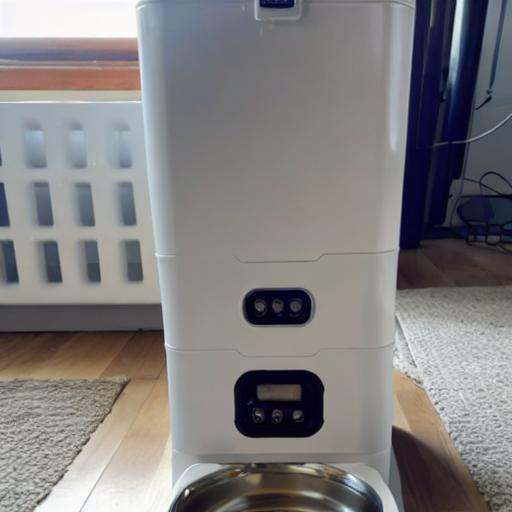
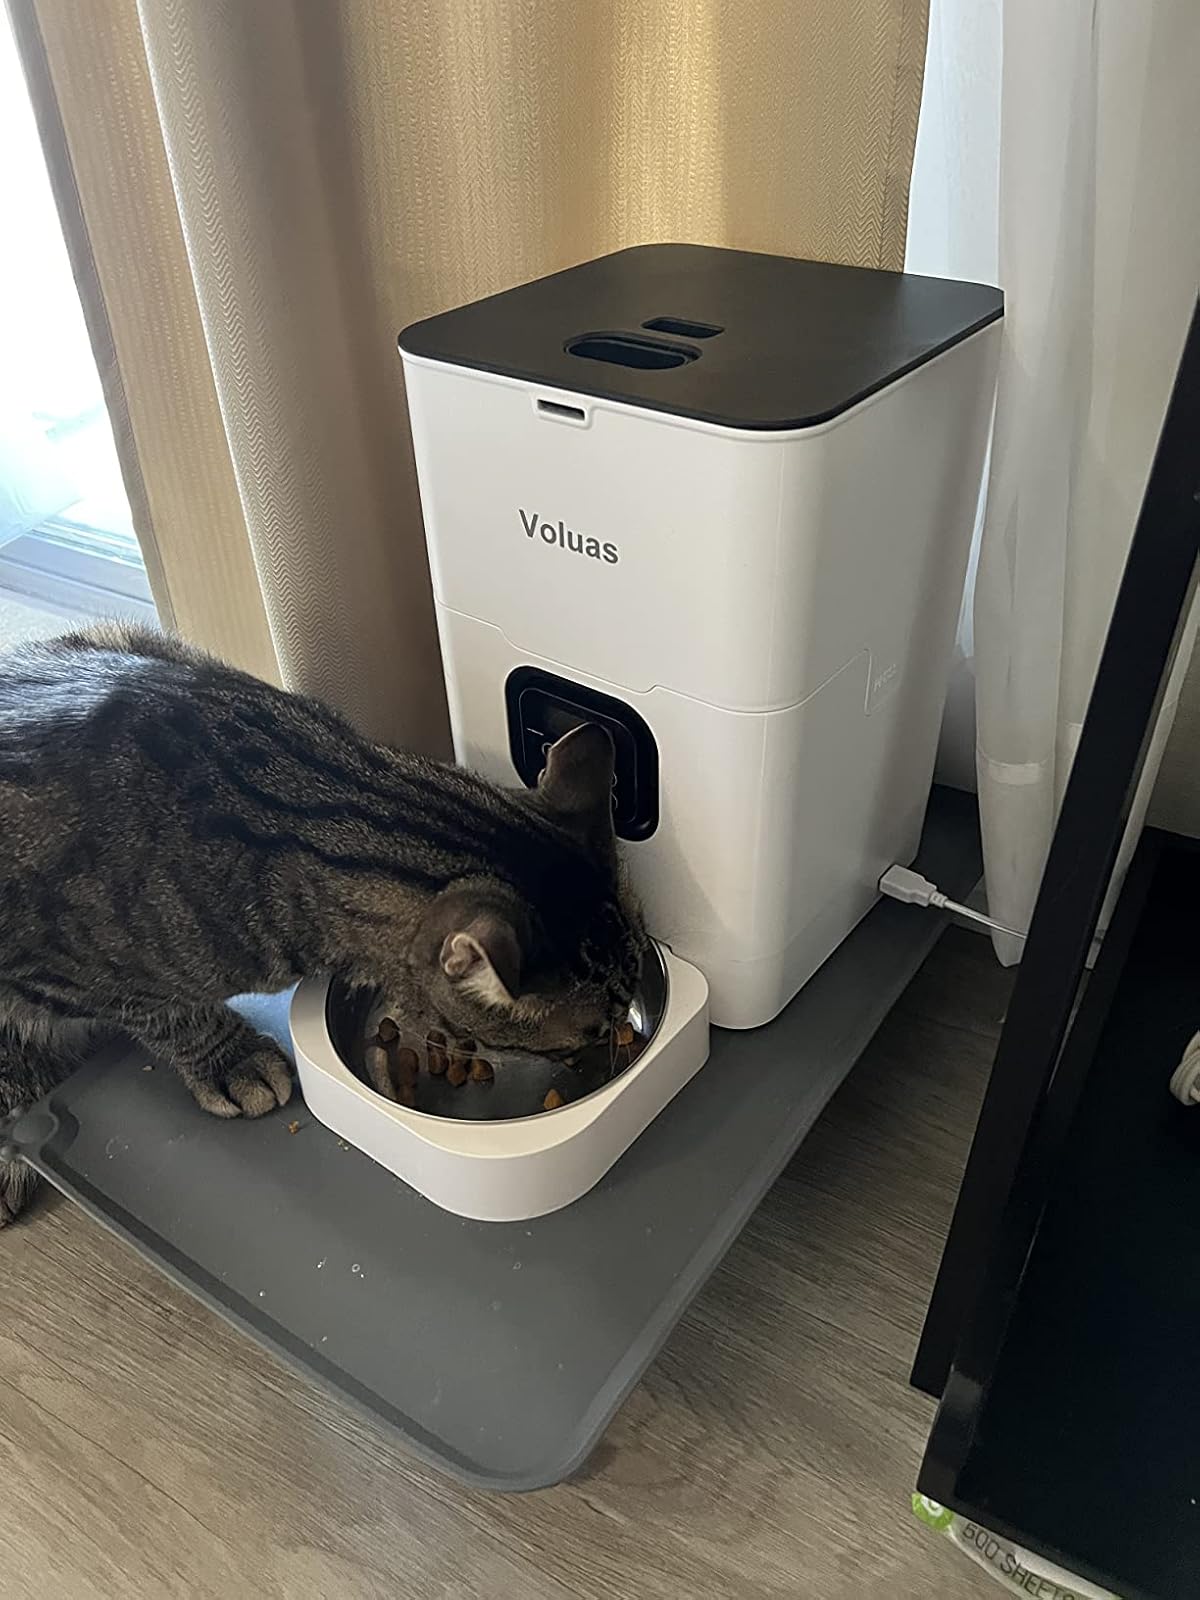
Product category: items_feeder
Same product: no